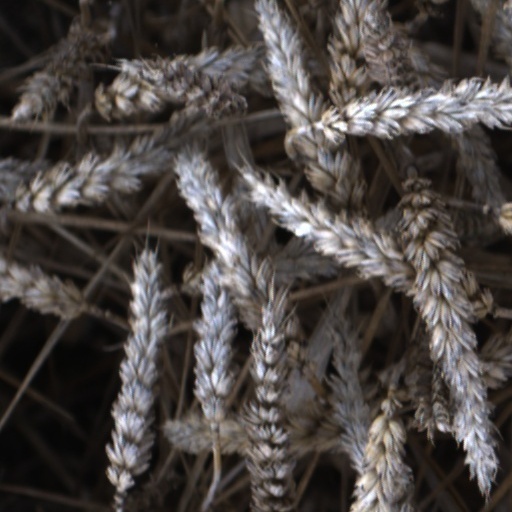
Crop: wheat